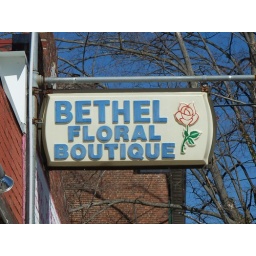
Small plastic vacuform sign for Bethel Floral Boutique in Bethel, Ohio.